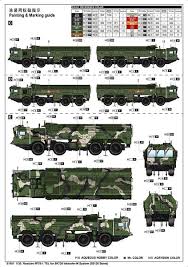
Label: Air Defense